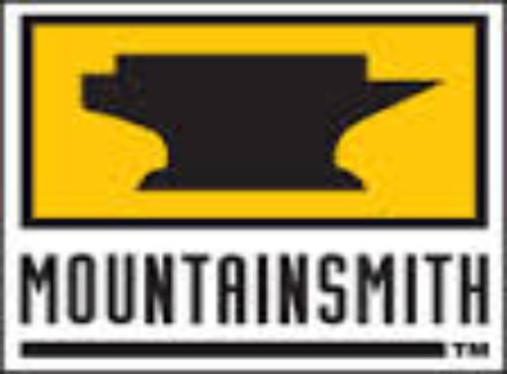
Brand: mountainsmith
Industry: Sports